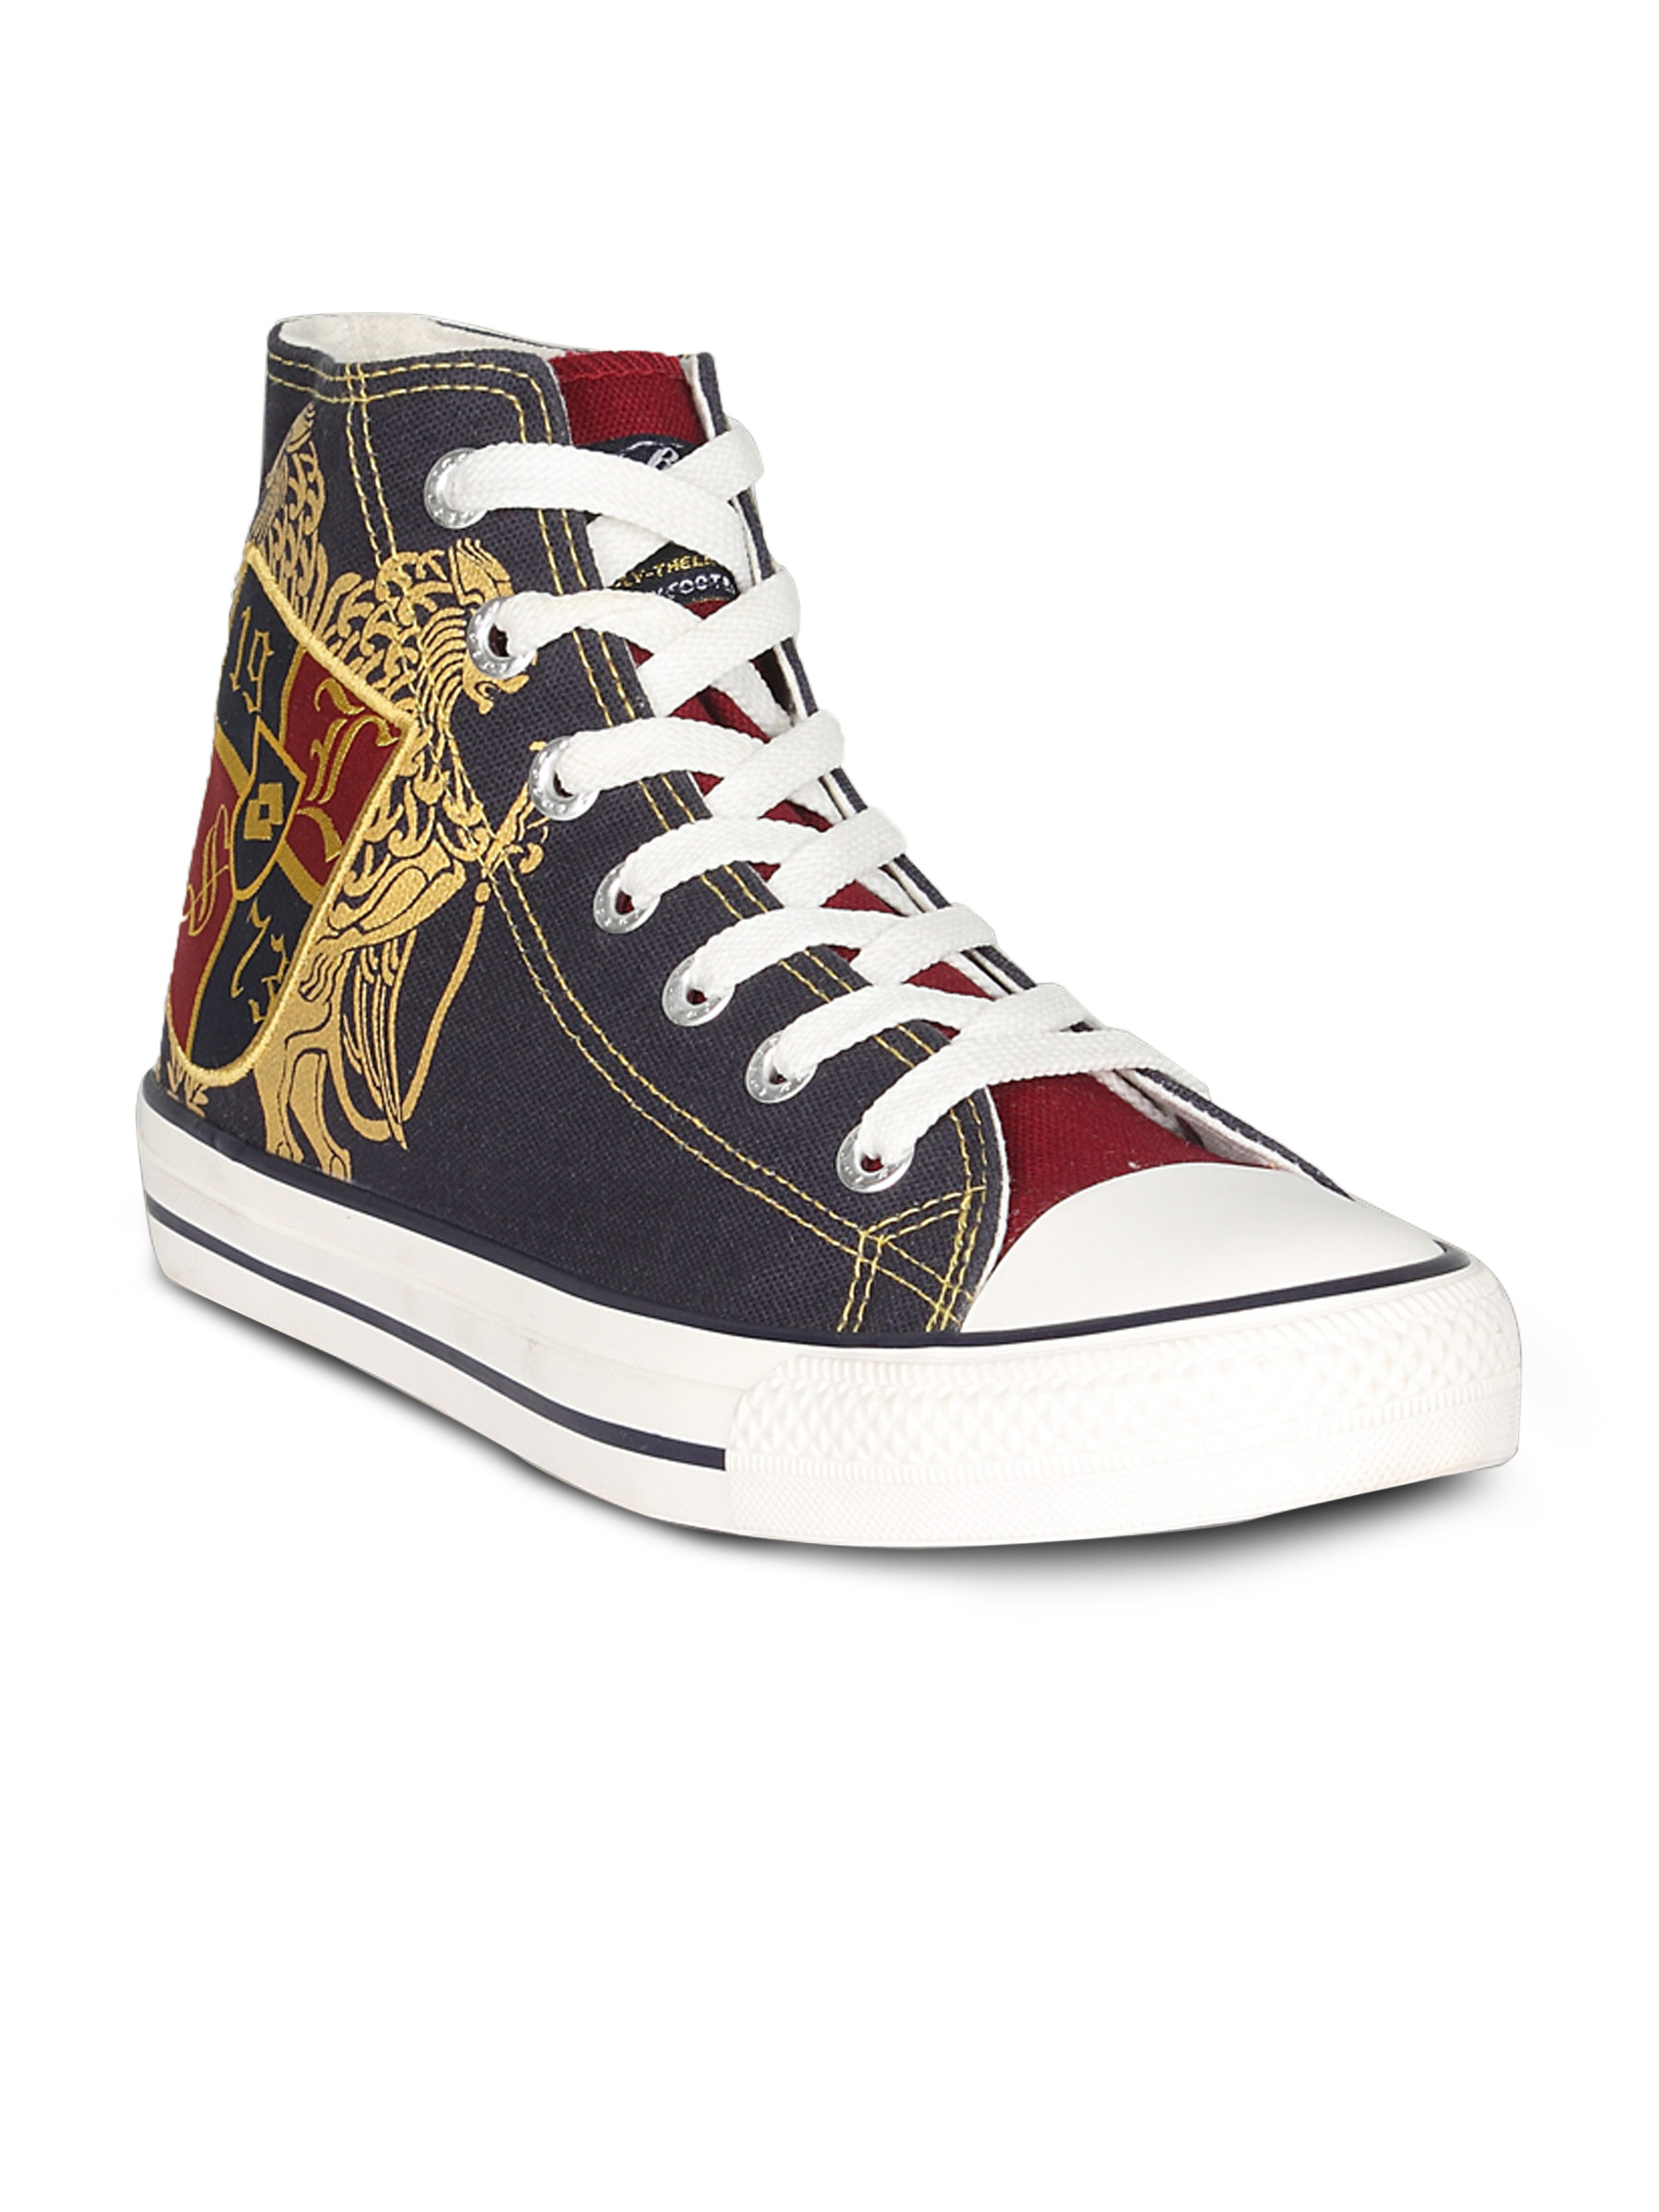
Lotto Unisex Canvas Navy Blue Shoe
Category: Footwear / Shoes / Casual Shoes
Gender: Unisex
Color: Blue
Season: Summer 2011
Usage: Casual